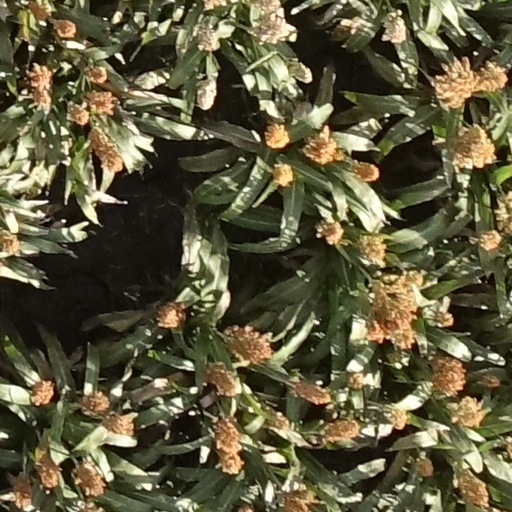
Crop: sorghum